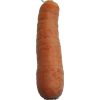
Label: Carrot 1